Northrop YF-17

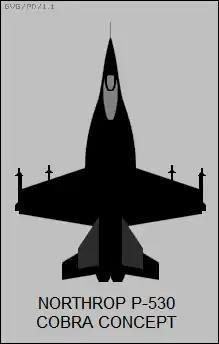
P-530 concept

The aircraft's main design elements date to early 1965, from the internal Northrop project N-300. The N-300 was derived from the F-5E, and features a longer fuselage, small leading-edge root extensions (LERX), and more powerful GE15-J1A1 turbojets, rated at 9,000 lbf (40 kN). The wing position was raised slightly to increase ground clearance for ordnance. The N-300 further evolved into the P-530 Cobra, which uses GE15-J1A5 engines, with a very small 0.25:1 bypass ratio leading to the nickname "leaky turbojet". The bypass air was required for cooling the afterburner and nozzle and the cool bypass duct surface allowed the engine bay to be constructed of lighter, cheaper materials.